Answer in natural language. Consider the 3D positions of the objects in the scene and not just the 2D positions in the image. Is the centerpoint of  stainless steel fridge with blue design (highlighted by a blue box) at a higher height than colorful landscape painting (highlighted by a green box)? Choose between the following options: no or yes
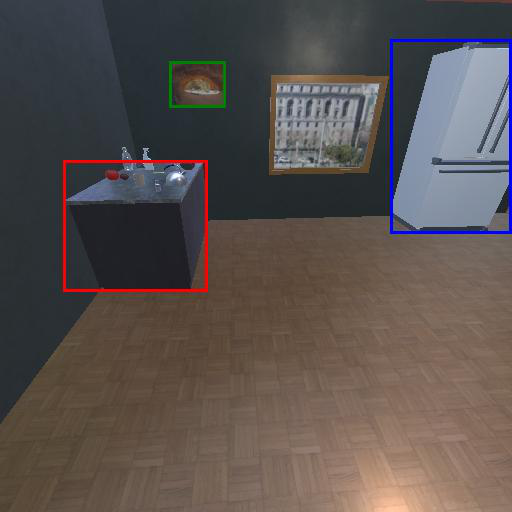
<answer>no</answer>